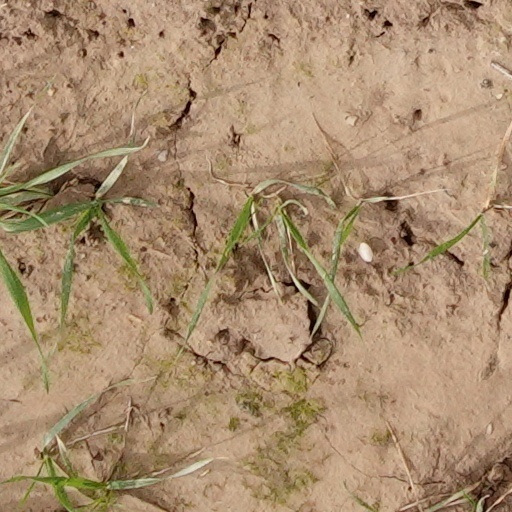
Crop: wheat